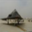
Label: airplane